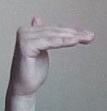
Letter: khaa